Marie-Anne-Marcelle Mallet

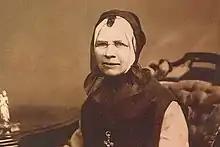
Mallet 1866.

Marie-Anne-Marcelle Mallet (March 26, 1805 – April 9, 1871) was a Roman Catholic nun and founder of the Sisters of Charity of Quebec. Her surname also appears as Maillet or Maillé.